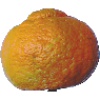
Label: Mandarine 1